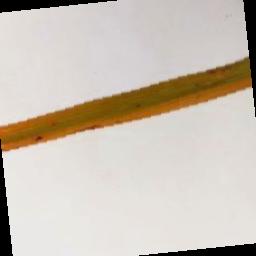
Label: Rice___Brown_Spot